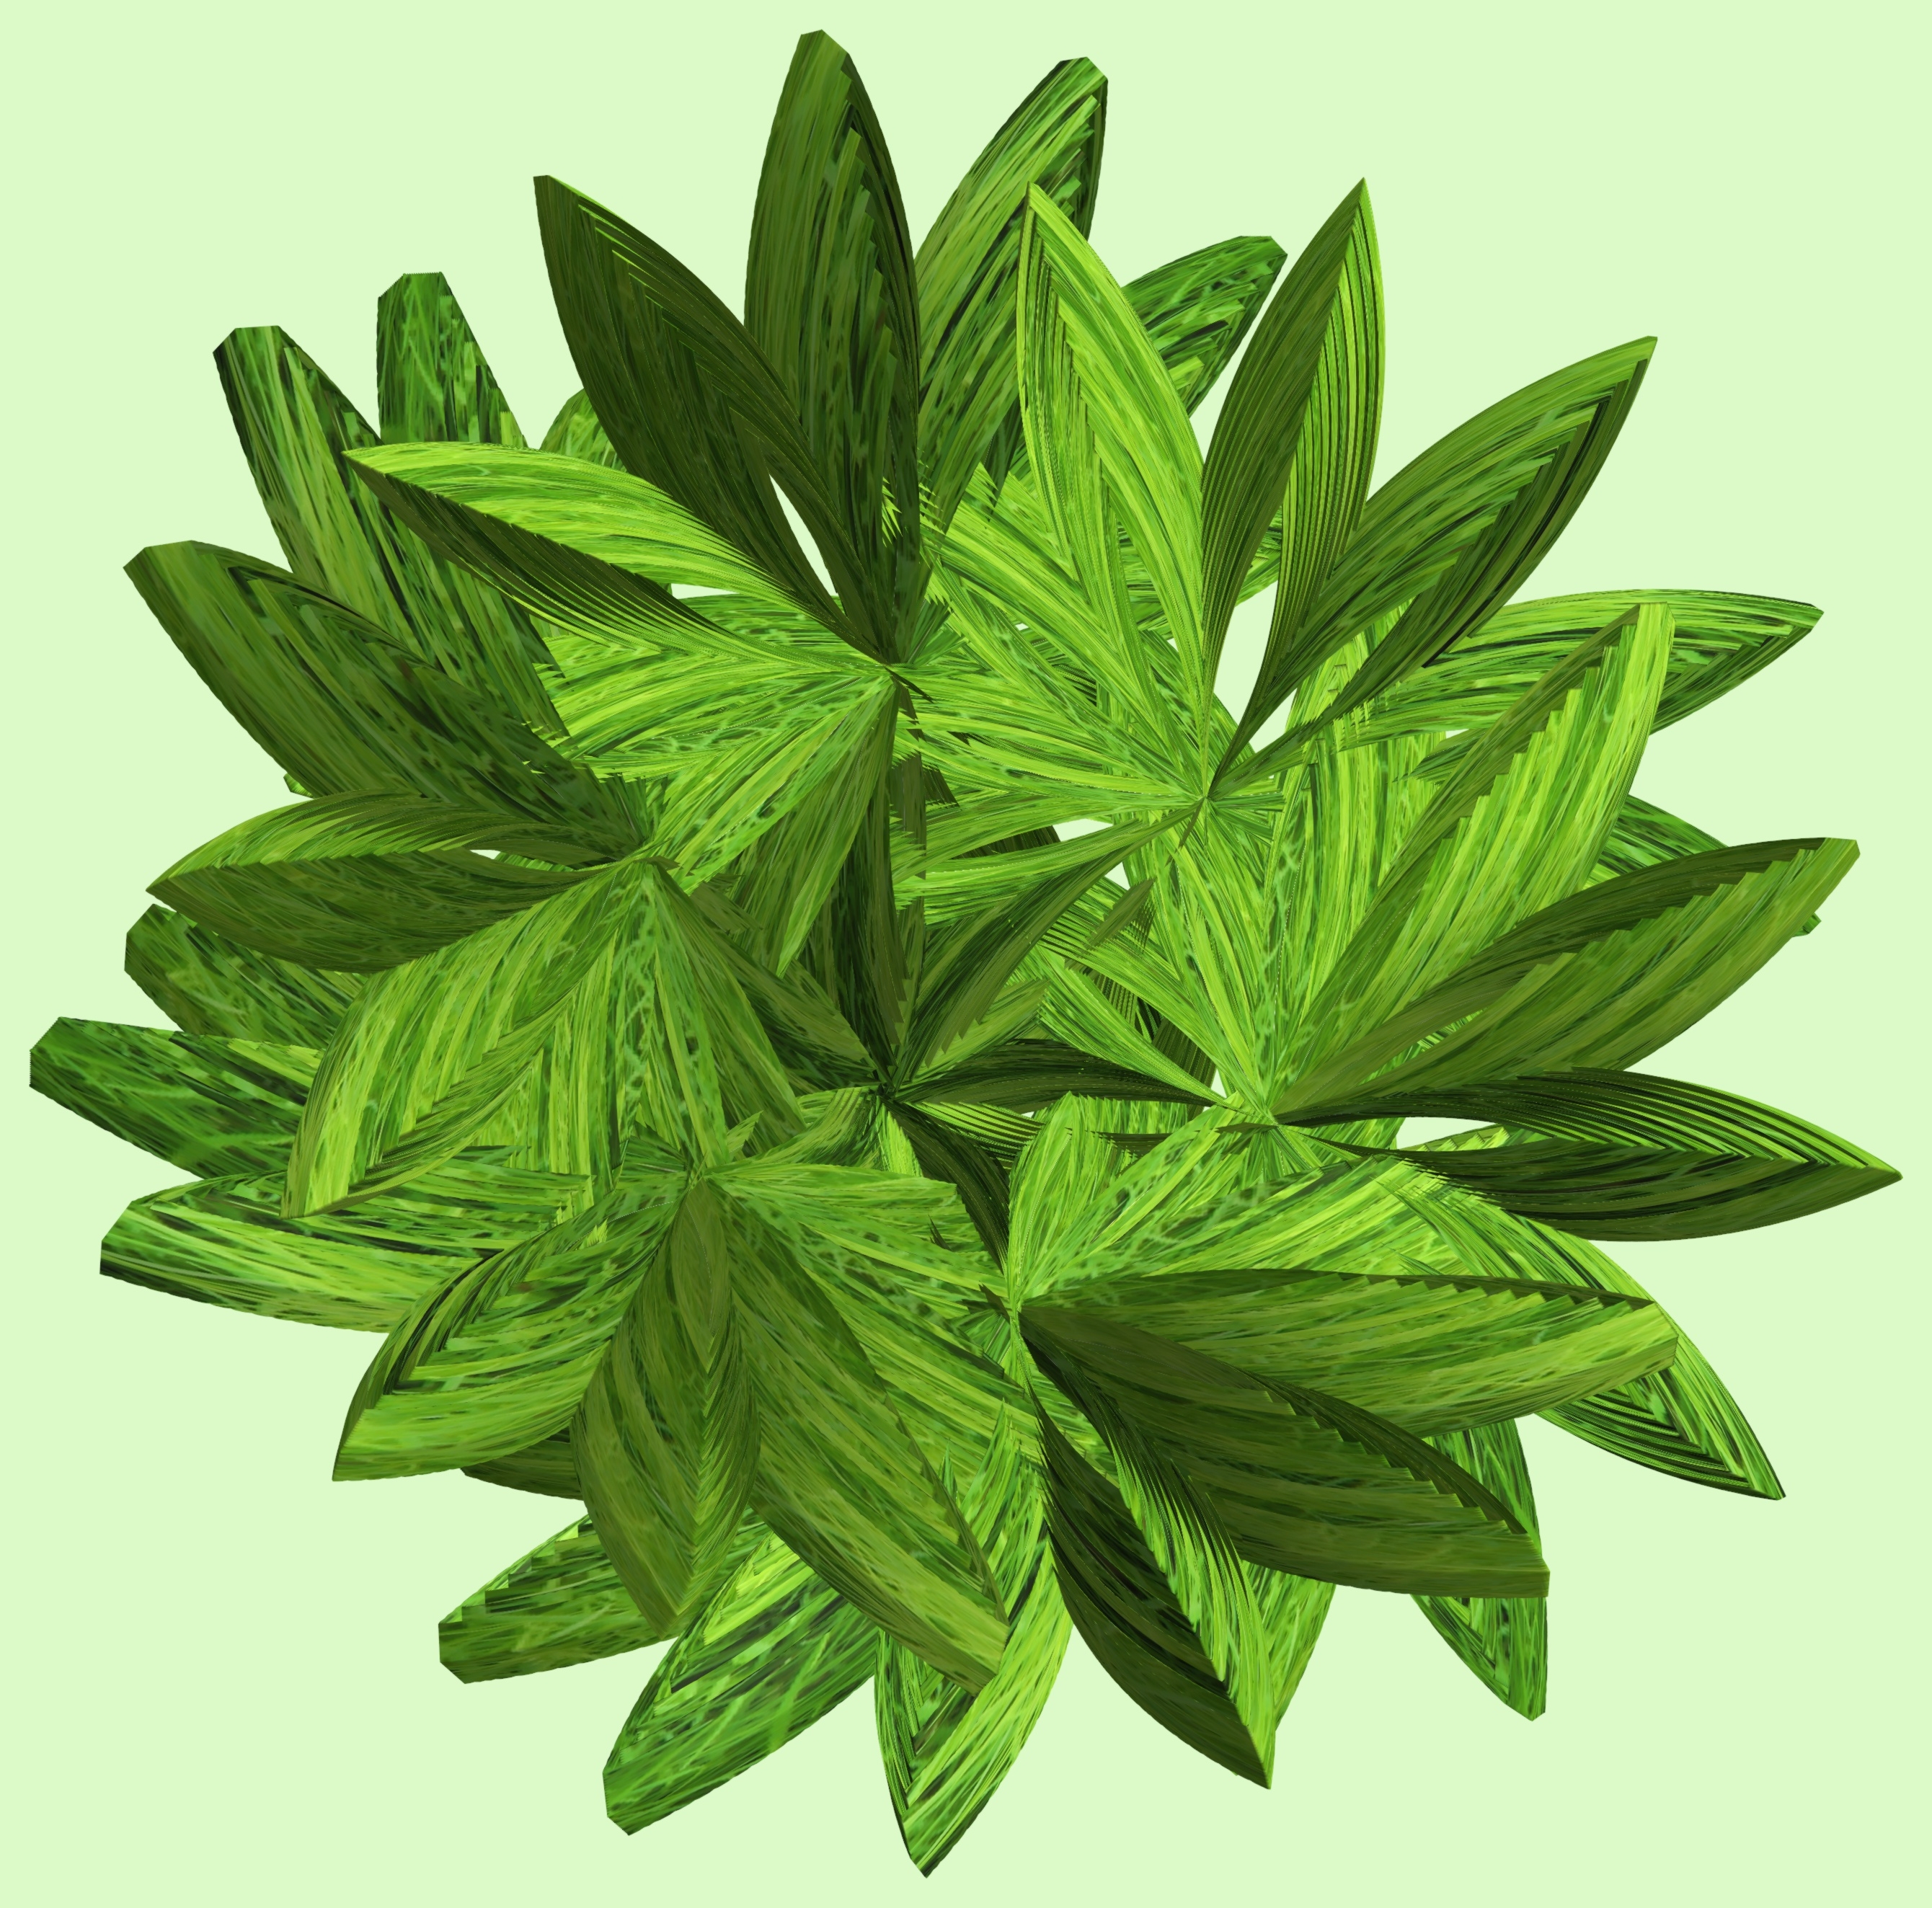
tree, branch, structure, plant, texture, leaf, flower, pattern, food, green, herb, produce, botany, design, shrub, symmetry, 3d, graphic, torus, mathematica, cg, parametricplot3d, code, program, algorithm, mapping, flowering plant, land plant